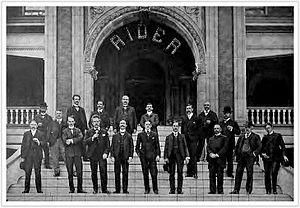
Frank James Marshall est un joueur d'échecs américain. Champion des États-Unis de 1909 à 1936, il fut l'un des plus forts joueurs du début du XXᵉ siècle et remporta quatre médailles d'or par équipe et une médaille d'or individuelle lors des olympiades d'échecs de 1931 à 1937.